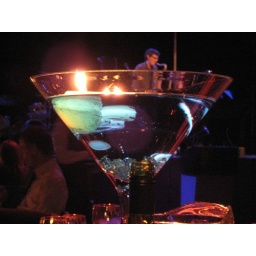
big cocktail glas with candles in blue water